Wilson House (York, South Carolina)

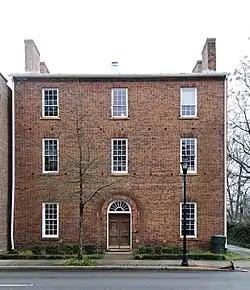
Wilson House, March 2012

Wilson House, also known as Old Jail and Yorkville Jail, is a historic home located in York, York County, South Carolina. It is attributed to Robert Mills and was built in 1828. It is a three-story, brick building originally designed as a local jail. It features brick arches and a semi-circular fanlight. It was converted into a residence in 1853, and then used as a jail during the Reconstruction Era when Federal troops imprisoned Ku Klux Klan members.